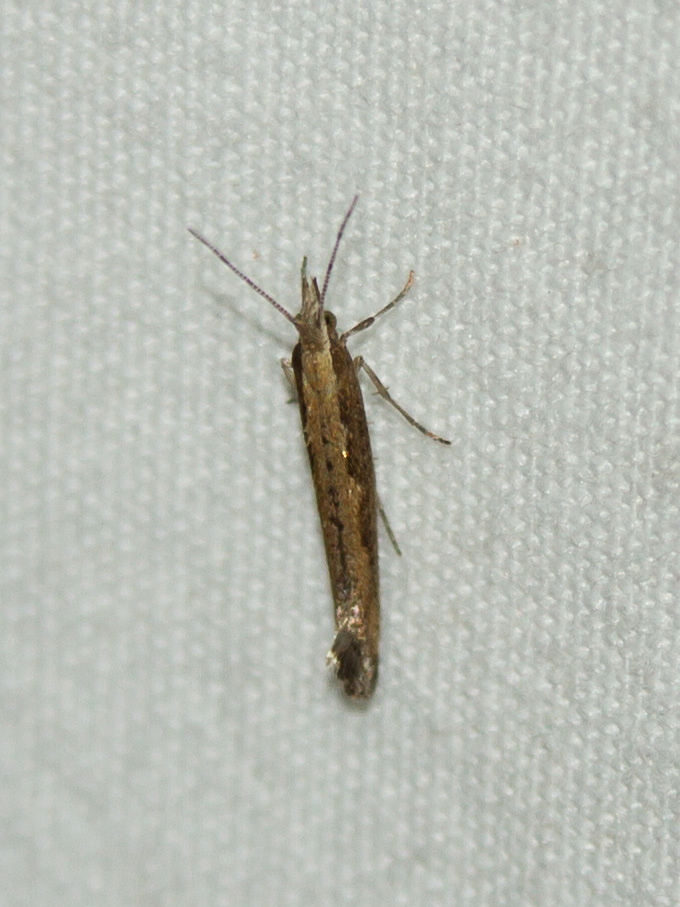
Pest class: diamondback_moth